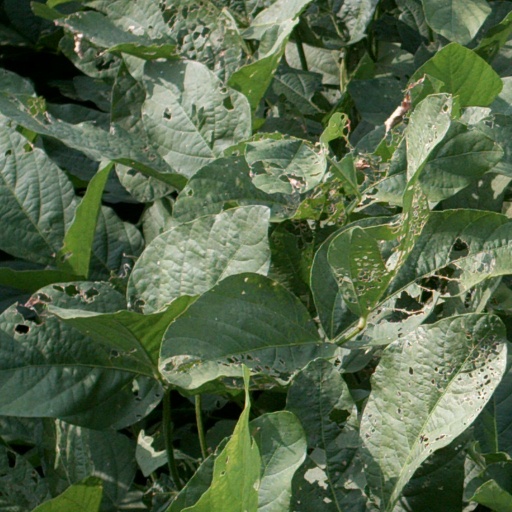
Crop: soybean